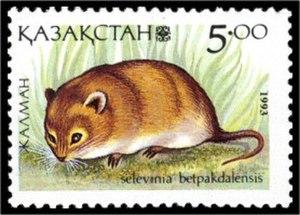
Selevinia betpakdalaensis, le Loir du désert, Souris du désert ou Souris de Selevin, est l'unique espèce du genre Selevinia.